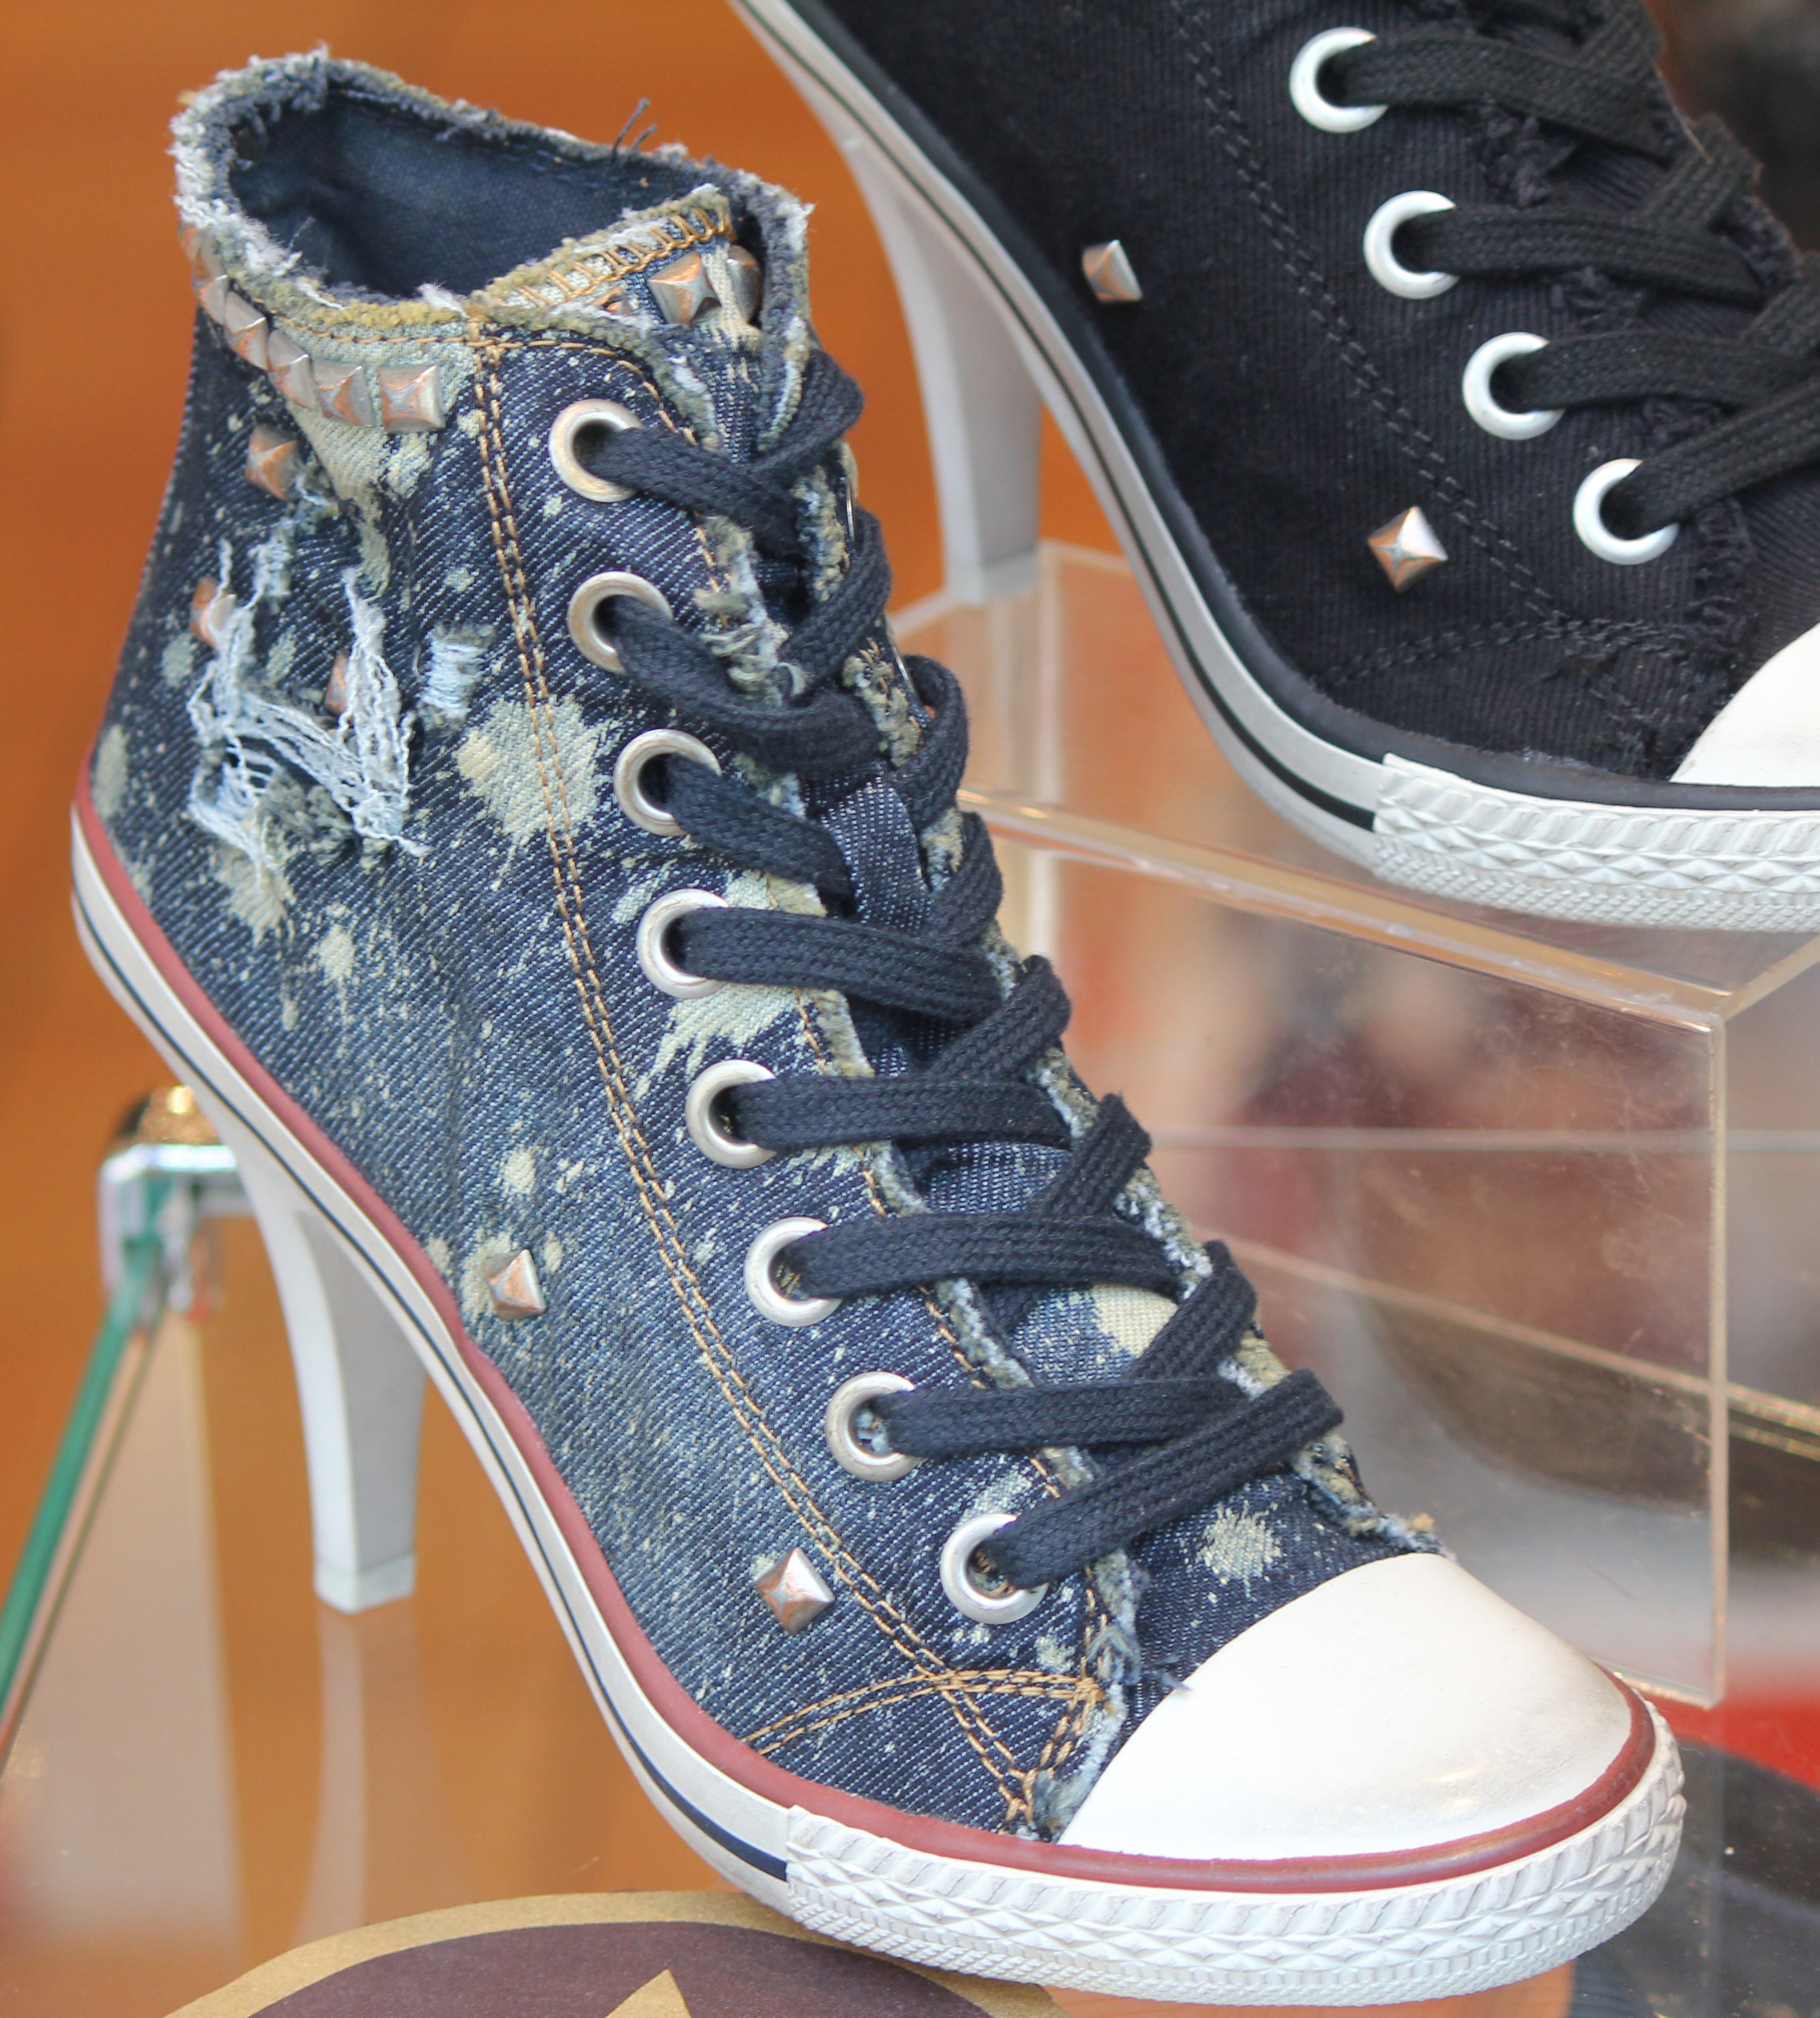
shoe, leather, pattern, spring, high heel, shoes, sneakers, footwear, outdoor shoe, athletic shoe